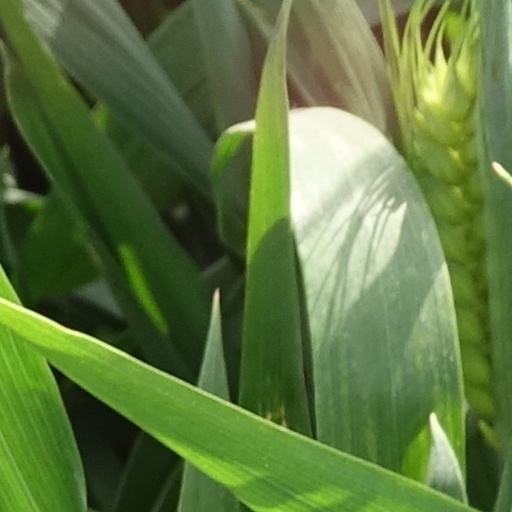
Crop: wheat